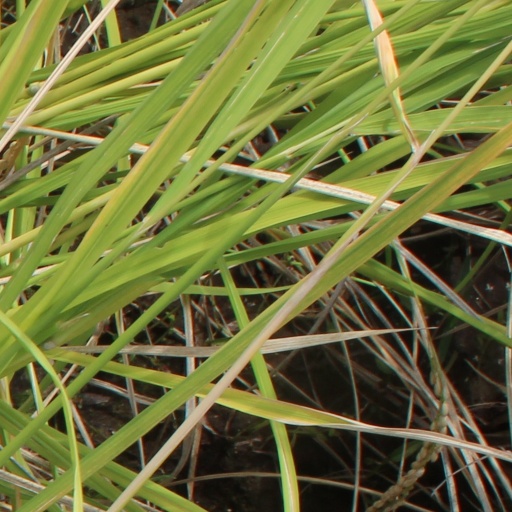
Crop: rice